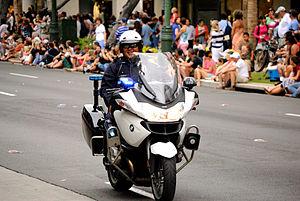
Le Honolulu Police Department est le département de la police de la ville d'Honolulu, dans l'archipel des îles Hawaï.